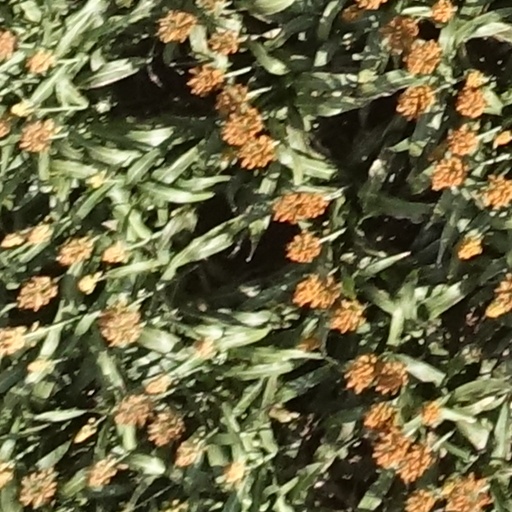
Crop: sorghum